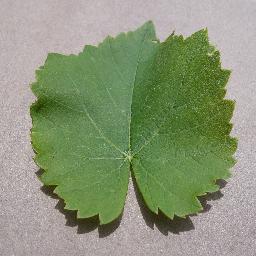
Label: Grape___healthy